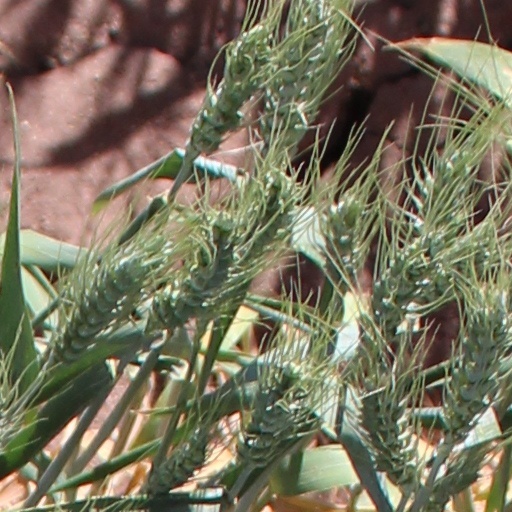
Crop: wheat